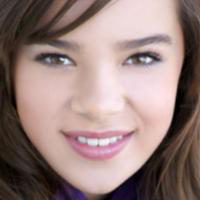
Age group: age 11-20